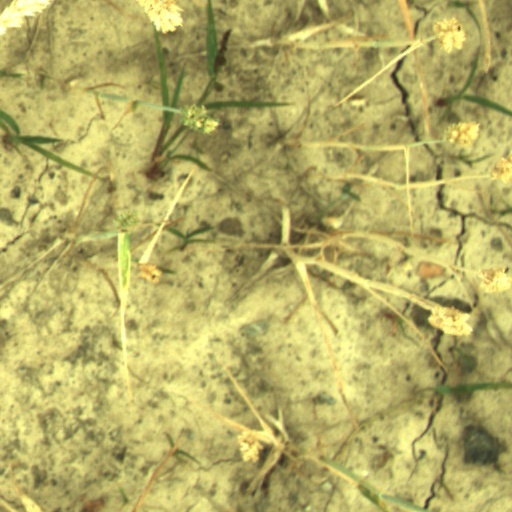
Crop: wheat